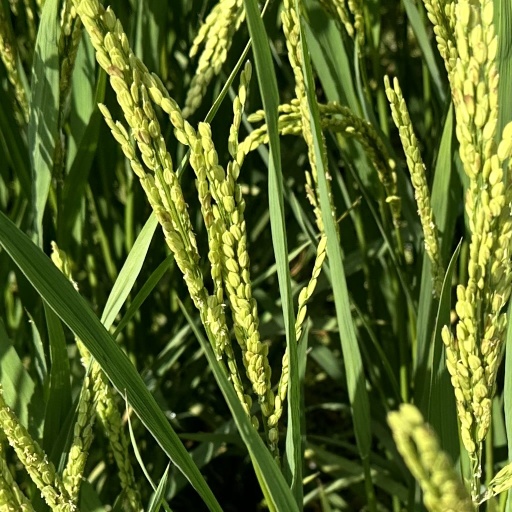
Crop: rice